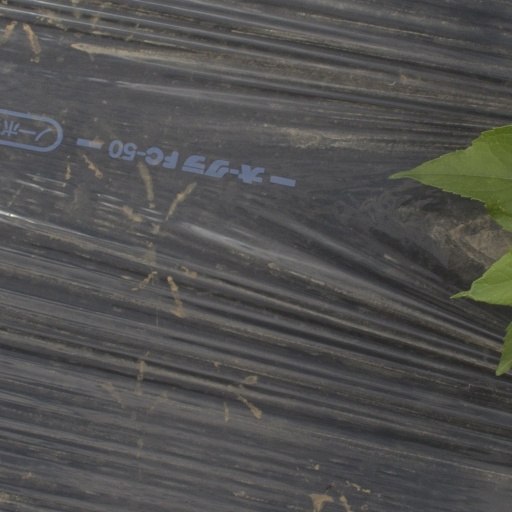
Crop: Jerusalem artichoke